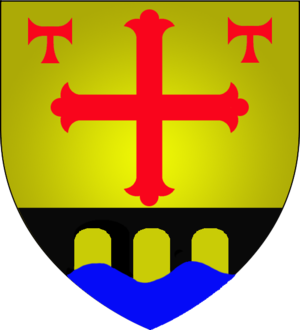
Armoiries de la commune luxembourgeoise de Berdorf Lëtzebuergesch: Wope vun der Gemeng Bäerdref: D'Haaptemailer vum Wope sinn déi vun den Häre vu Beefort, an d'Kräiz mat de Liliespëtze symboliséiert d'Abtei Iechternach. Bäerdref selwer gëtt duerch d'Krätsche vum Hellegen Tunn duergestallt, deen ee vun de Patréiner vun der Par ass. D'Bréck steet fir d'Uertschaft Bollenduerferbréck a symboliséiert d'Bréck iwwer d'Sauer. Se ass schwaarz well dat un d'Faarf vum Kräiz aus dem Wope vun den Häre vu Bollendorf erënnert. Beschreiwung am Orinaltext: D'or à la croix fleurdelisée de gueules accostée en chef de deux béquilles de Saint Antoine du même et accompagné en pointe d'un pont de trois arches de sable mouvant des flancs posé sur une rivière d'azur mouvant de la pointe.
Cette page donne les armoiries des communes du Luxembourg.
Berdorf, est une localité luxembourgeoise et le chef-lieu de la commune portant le même nom située dans le canton d'Echternach.